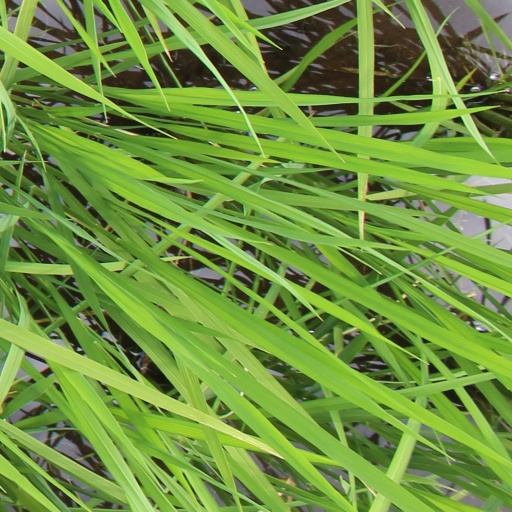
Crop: rice